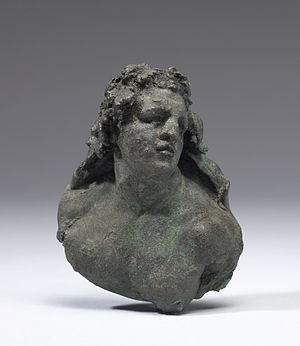
La viticulture en Égypte, si elle n'est pas la plus ancienne du monde, est celle sur laquelle nous possédons le plus de renseignements. Sous les pharaons, les fouilles menées dans les tombeaux de la période prédynastique jusqu'à l'Égypte gréco-romaine, ont donné des renseignements précieux sur la vigne et son type de conduite en hautain, l'implantation des vignobles dans le delta du Nil jusque dans les oasis, la façon de vinifier, etc.